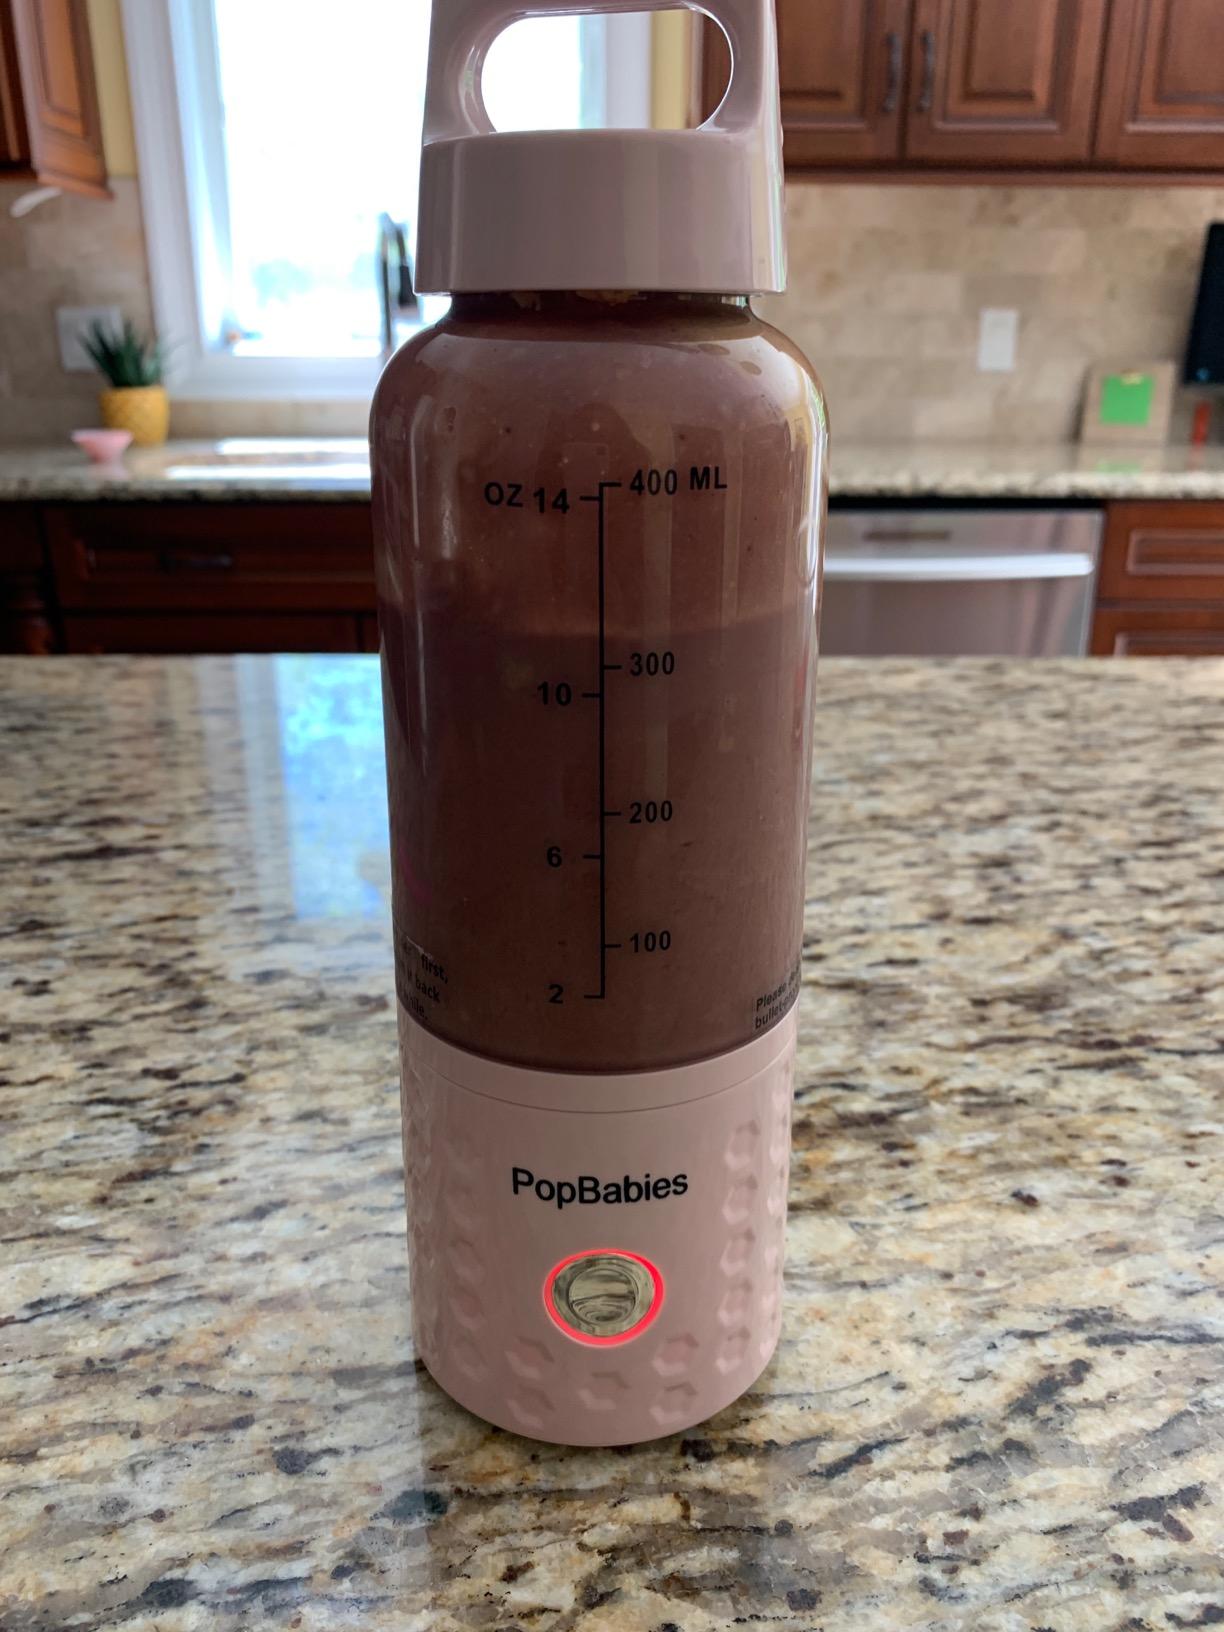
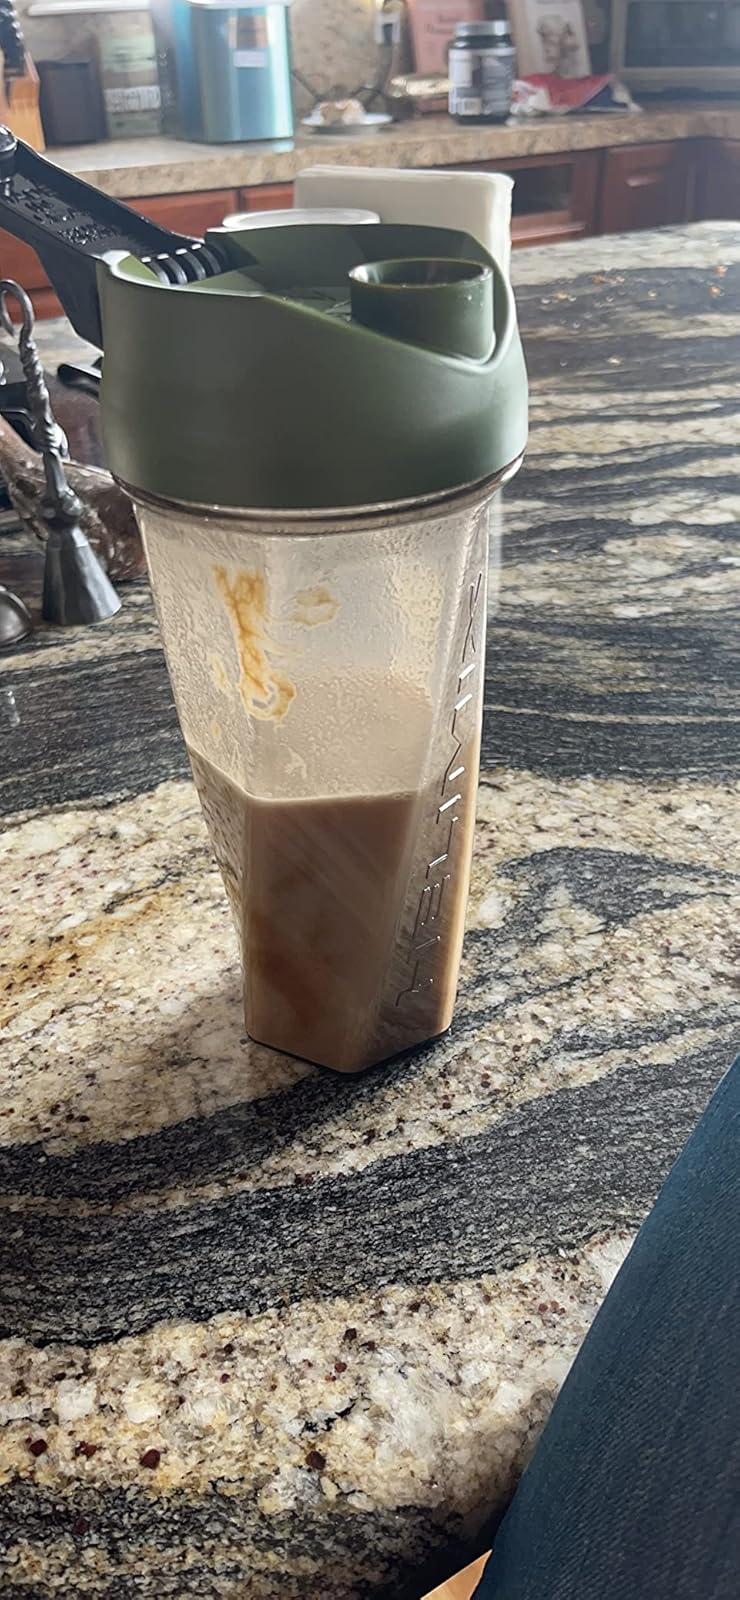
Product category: items_blender
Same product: no